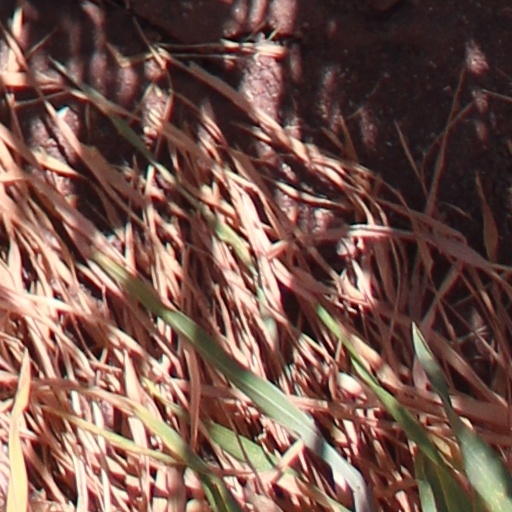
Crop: wheat